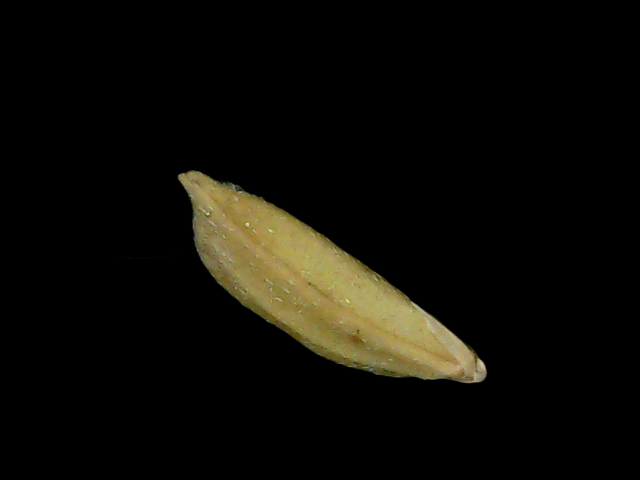
Rice variety: Bd49